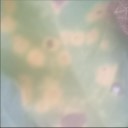
Label: Leaf_rust